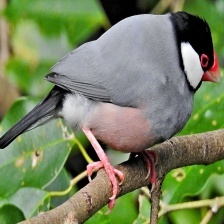
Species: JAVA SPARROW
Scientific name: LONCHURA ORYZIVORA